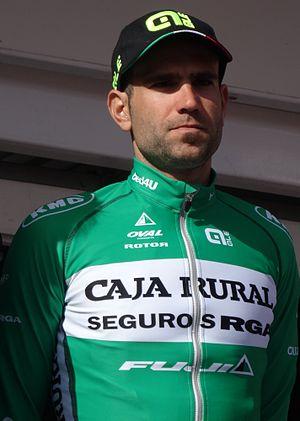
Reportage réalisé le mercredi 4 mars à l'occasion du départ du Samyn des Dames 2015 et du Samyn 2015 à Quaregnon, Belgique.
La saison 2015 de l'équipe cycliste Caja Rural-Seguros RGA est la sixième de cette équipe.
Lluís Guillermo Mas Bonet, né le 15 janvier 1989 à Ses Salines, est un coureur cycliste espagnol, membre de l'équipe Movistar depuis 2019.